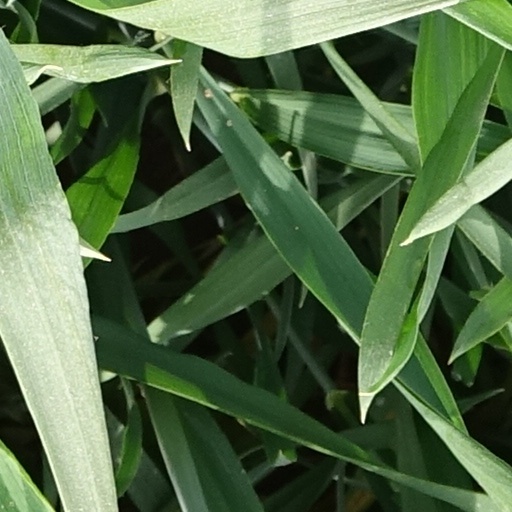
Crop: wheat